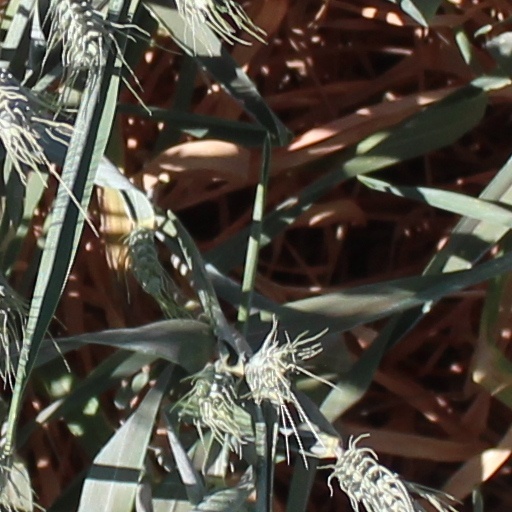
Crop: wheat